1st Expeditionary Rescue Group

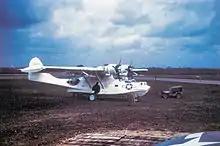
Rescue OA-10A Catalina

The group was first activated as the 1st Emergency Rescue Squadron at Boca Raton Army Air Field, Florida on 1 December 1943 with an initial cadre of one officer and four enlisted men. The squadron and the 2d Emergency Rescue Squadron, activated two weeks later in California, were the first of their kind in the Army Air Forces. Two naval officers were attached to the squadron to perform check flights for the pilots, who had received training on the Consolidated PBY-5A Catalina at Naval Air Station Pensacola and Naval Air Station Jacksonville. The training included water landings on Lake Okeechobee and navigation training. After two and a half months of training, the unit departed for overseas assignment. The squadron left for overseas from Camp Patrick Henry, Virginia, sailing on board the on 3 March.